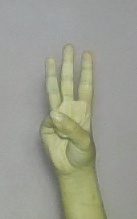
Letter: thaa